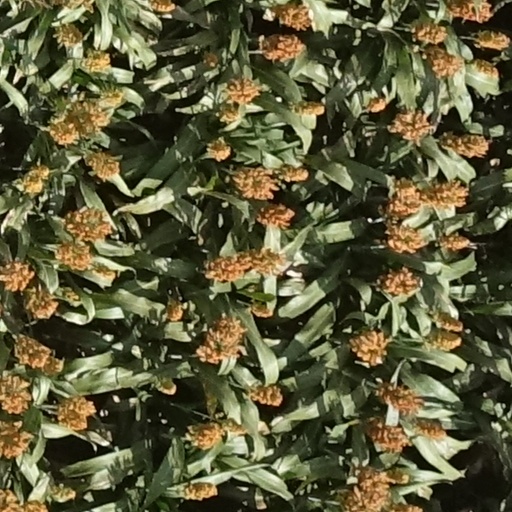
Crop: sorghum